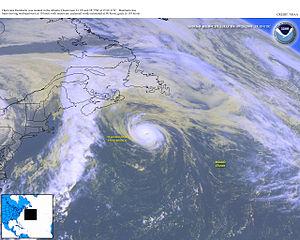
L'ouragan Humberto est le dixième cyclone tropical, la huitième tempête tropicale, et le quatrième ouragan de la saison cyclonique 2001 dans l'océan Atlantique nord dans le bassin de l'océan Atlantique.